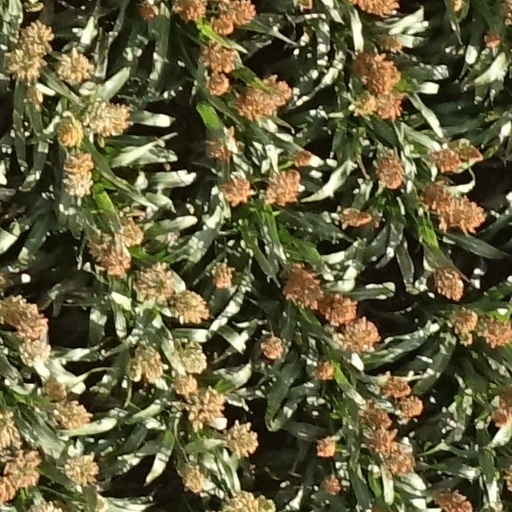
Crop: sorghum